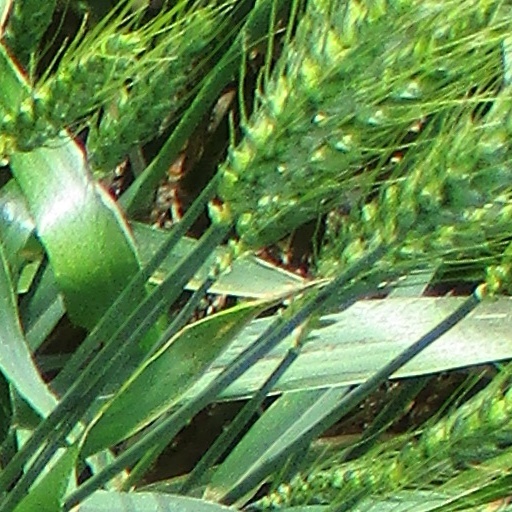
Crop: wheat